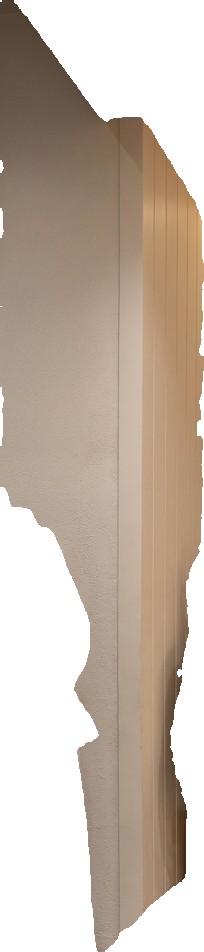
Surface category: wall